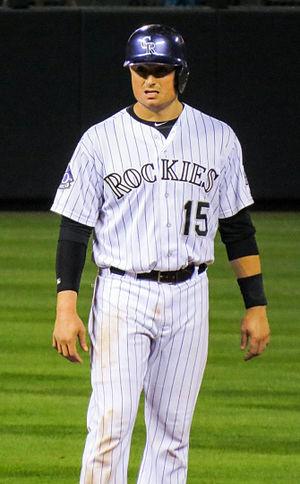
Jordan Patrick Pacheco est un receveur, joueur de premier but et Joueur de troisième but de la Ligue majeure de baseball.